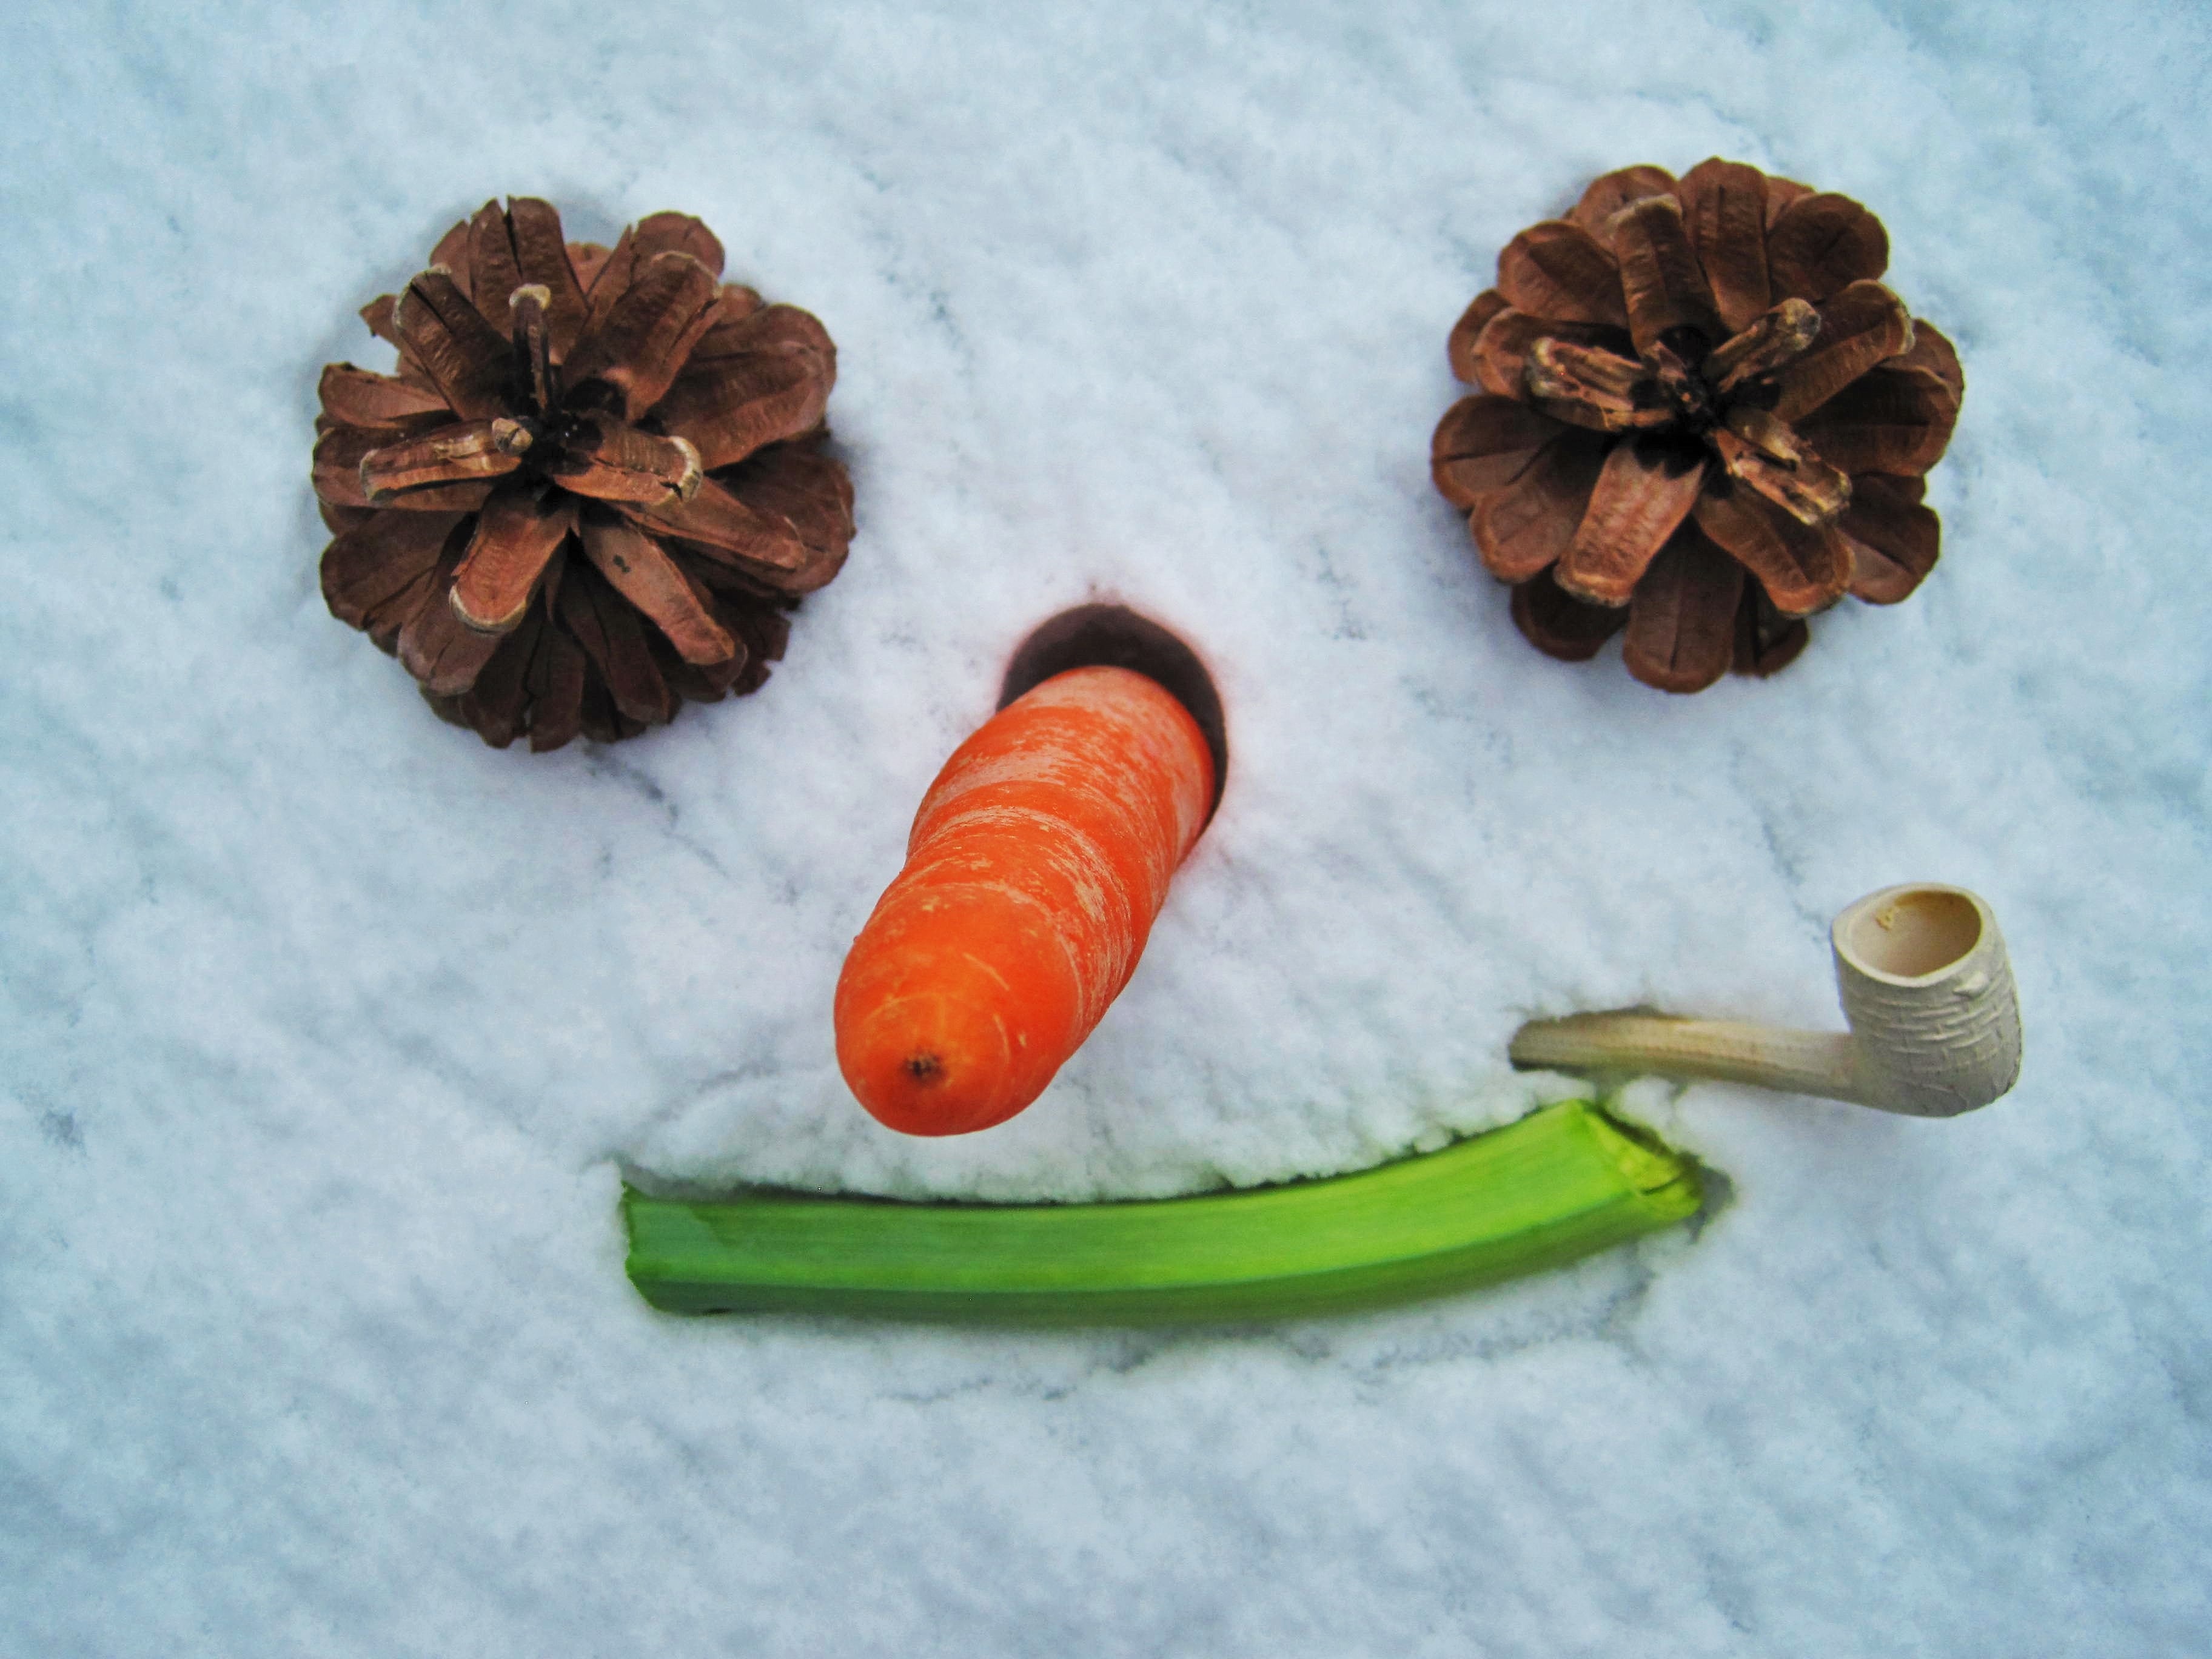
snow, cold, winter, plant, wood, white, leaf, flower, petal, food, produce, christmas decoration, coconut, face, fun, funny, wintry, time of year, flavor, snow man, snowman face, snow face, kids artwork, land plant